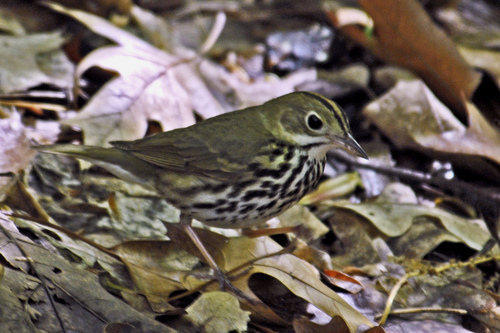
the bird has a black and white speckled belly with black eyes.
a small bird with a black and white belly, big black eyes.
a bird with a small pointed bill, white eyering, and spotted black and white upon its breast.
this bird is white, black, and brown in color with a sharp beak, and black eye rings.
this is a small brown white a black stripe on the crown and black and white on the breast.
very small bird with a short spikey beak, yellowish green wings and black spots on a white belly
this bird is white, black, and brown in color, with a sharp beak.
a small brown bird, with black stripes on its belly, a black crown, and a small bill.
this particular bird has a belly that is white with black spots
this bird has a black and white spotted belly and breast with a white eyering.
Species: Ovenbird